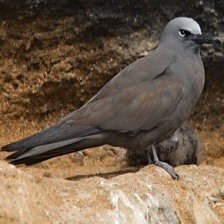
Species: BROWN NOODY
Scientific name: ANOUS STOLIDUS